B. S. Cunningham Company

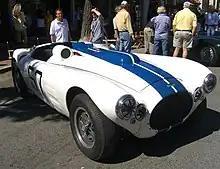
Cunningham C-4R

The C-1 was followed by the C-2, of which three were built, all to racing specifications and so called C-2R. The C-2R's front suspension used Ford parts, while the rear suspension had Oldsmobile springs and the brake system used Cadillac components. Unable to secure a supply of the Cadillac engine, Cunningham substituted a version of the V8 in the C-2R.